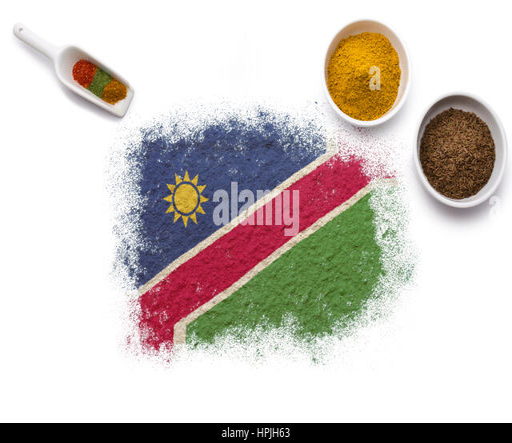
various spices forming the flag .